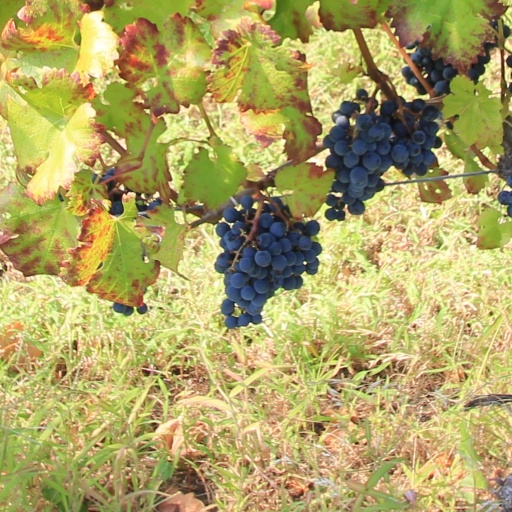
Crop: grape